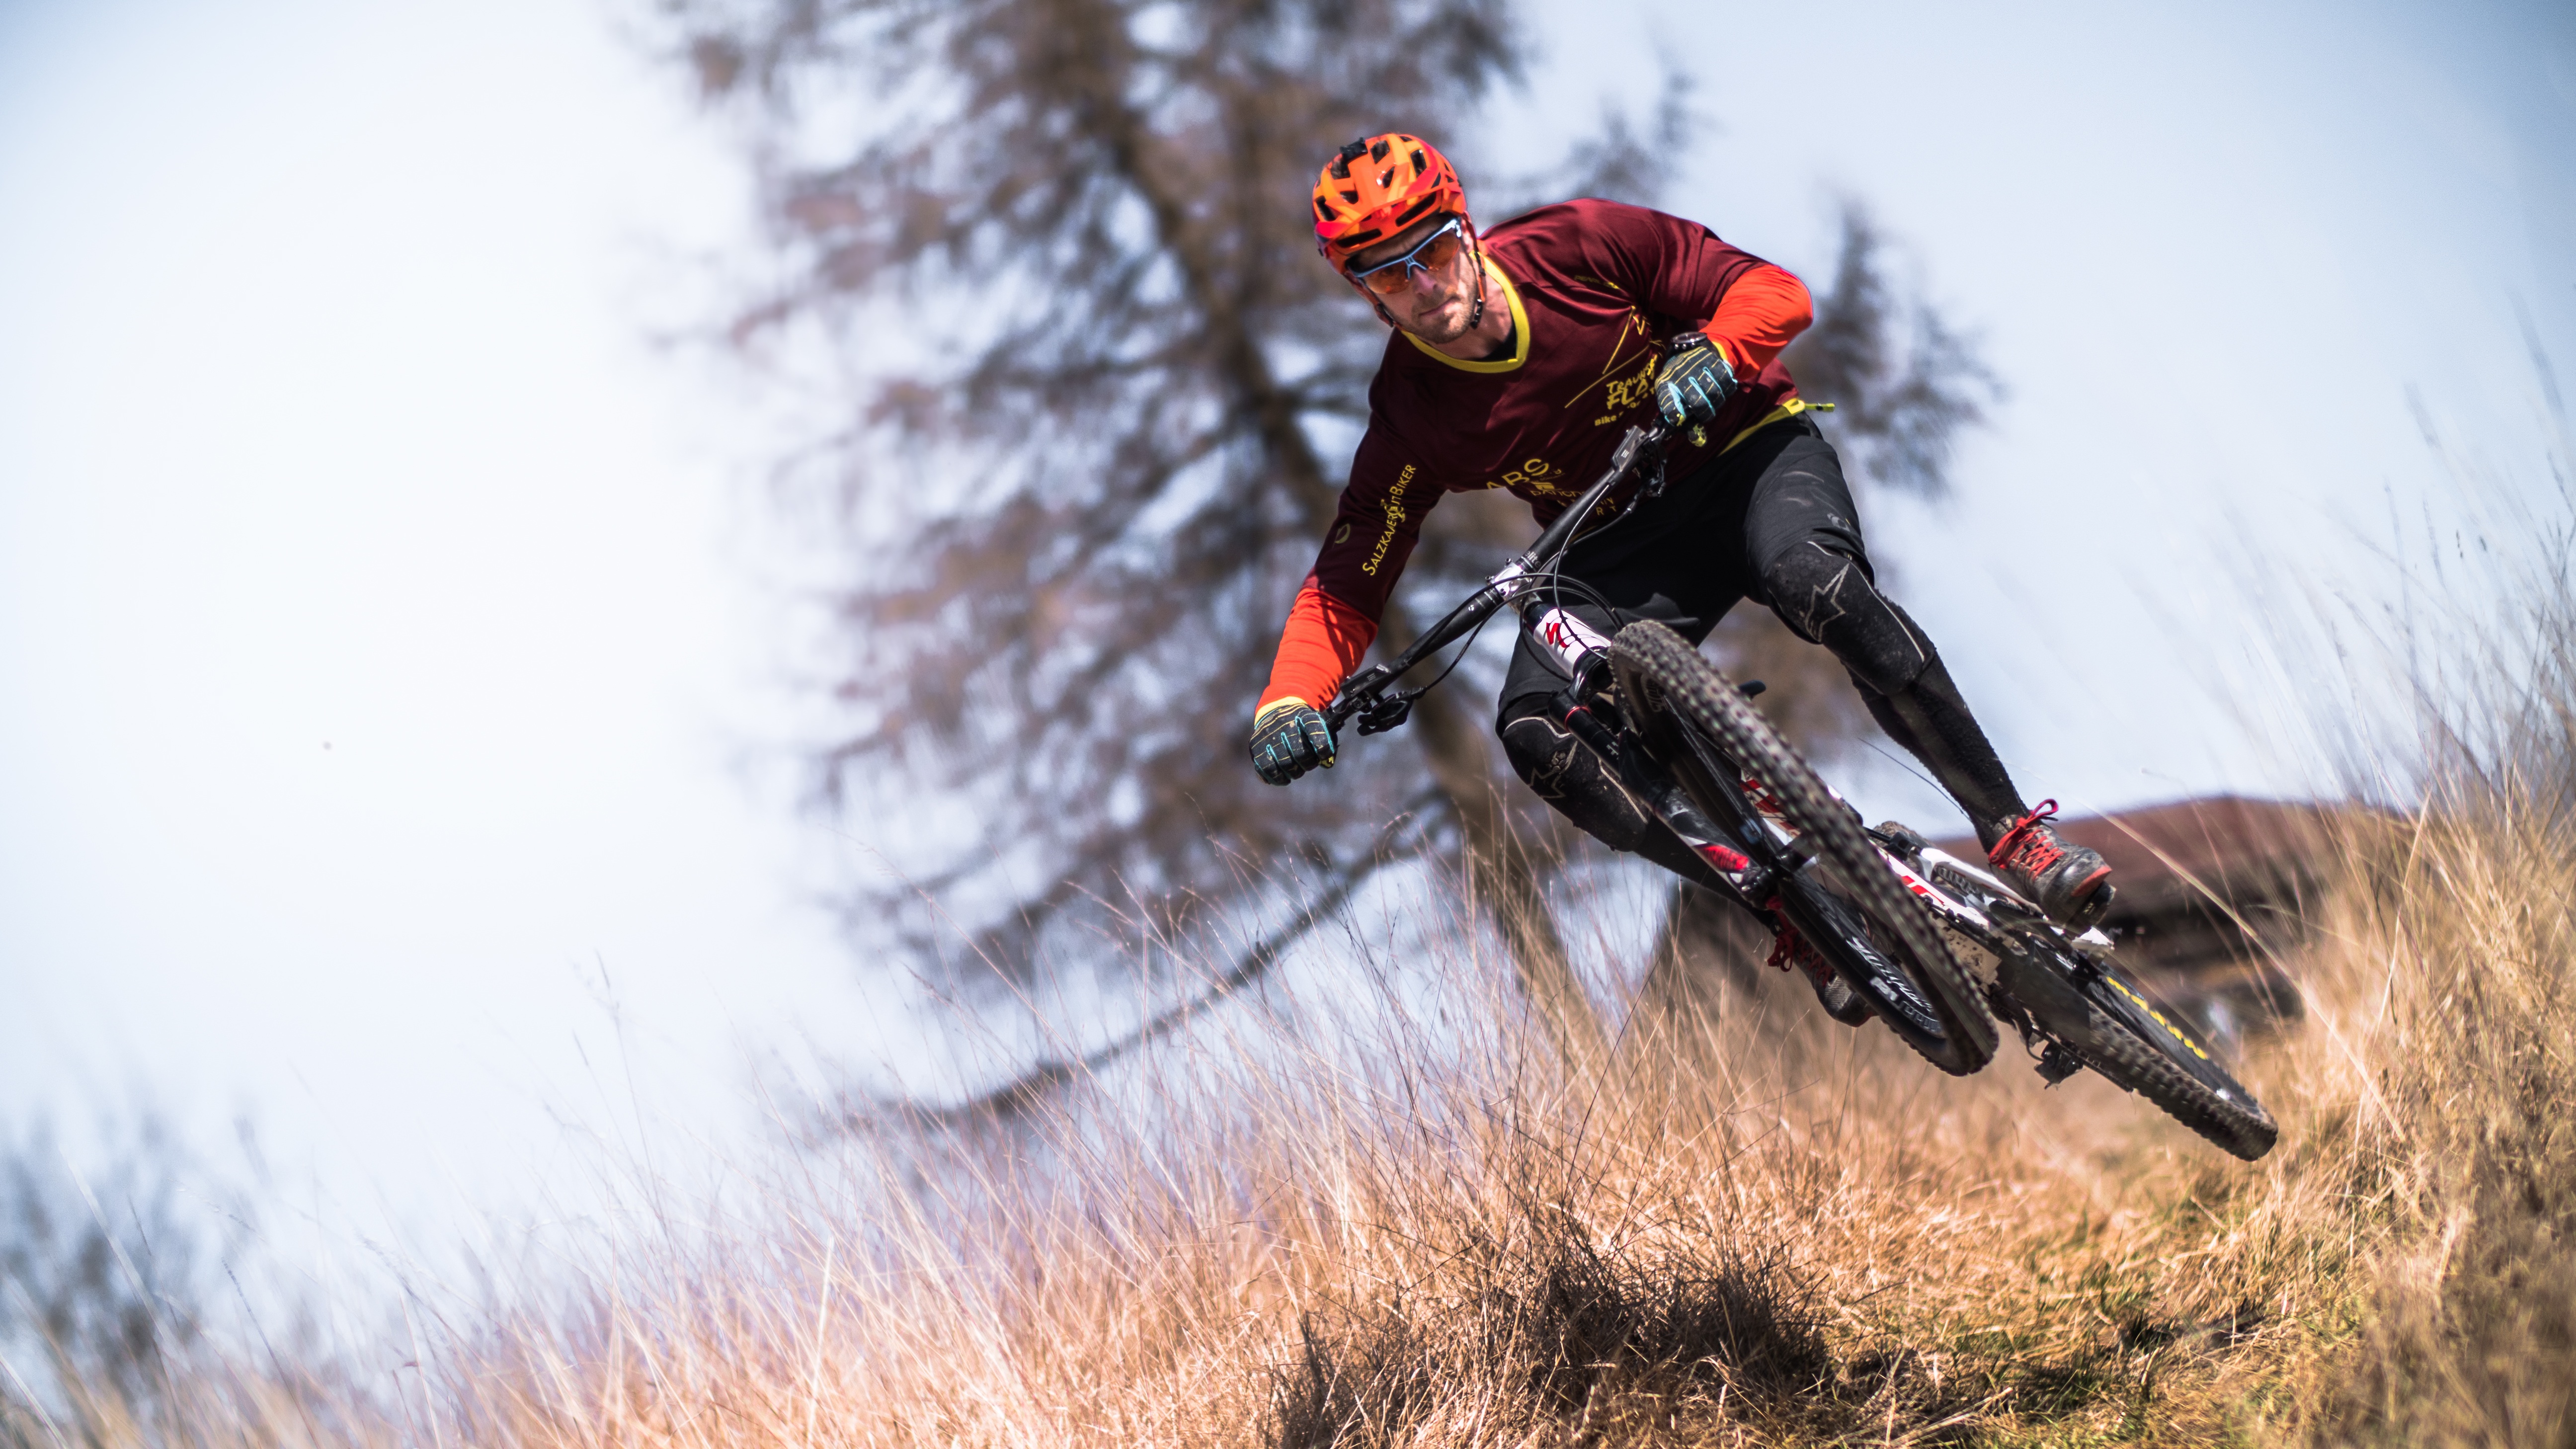
man, person, winter, sport, bicycle, bike, vehicle, action, extreme sport, sports equipment, mountain bike, winter sport, race, sports, downhill, racing, motorsport, freeride, mountain biking, alpine skiing, cycle sport, cyclo cross, bicycle racing, downhill mountain biking, bicycle motocross